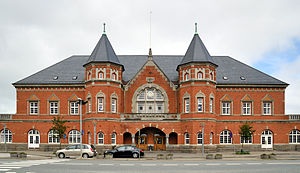
Fredede bygninger i Esbjerg Kommune
Denne liste over fredede bygninger i Esbjerg Kommune viser alle fredede bygninger i Esbjerg Kommune, bortset fra kirker. Listen bygger på data fra Kulturarvsstyrelsen.